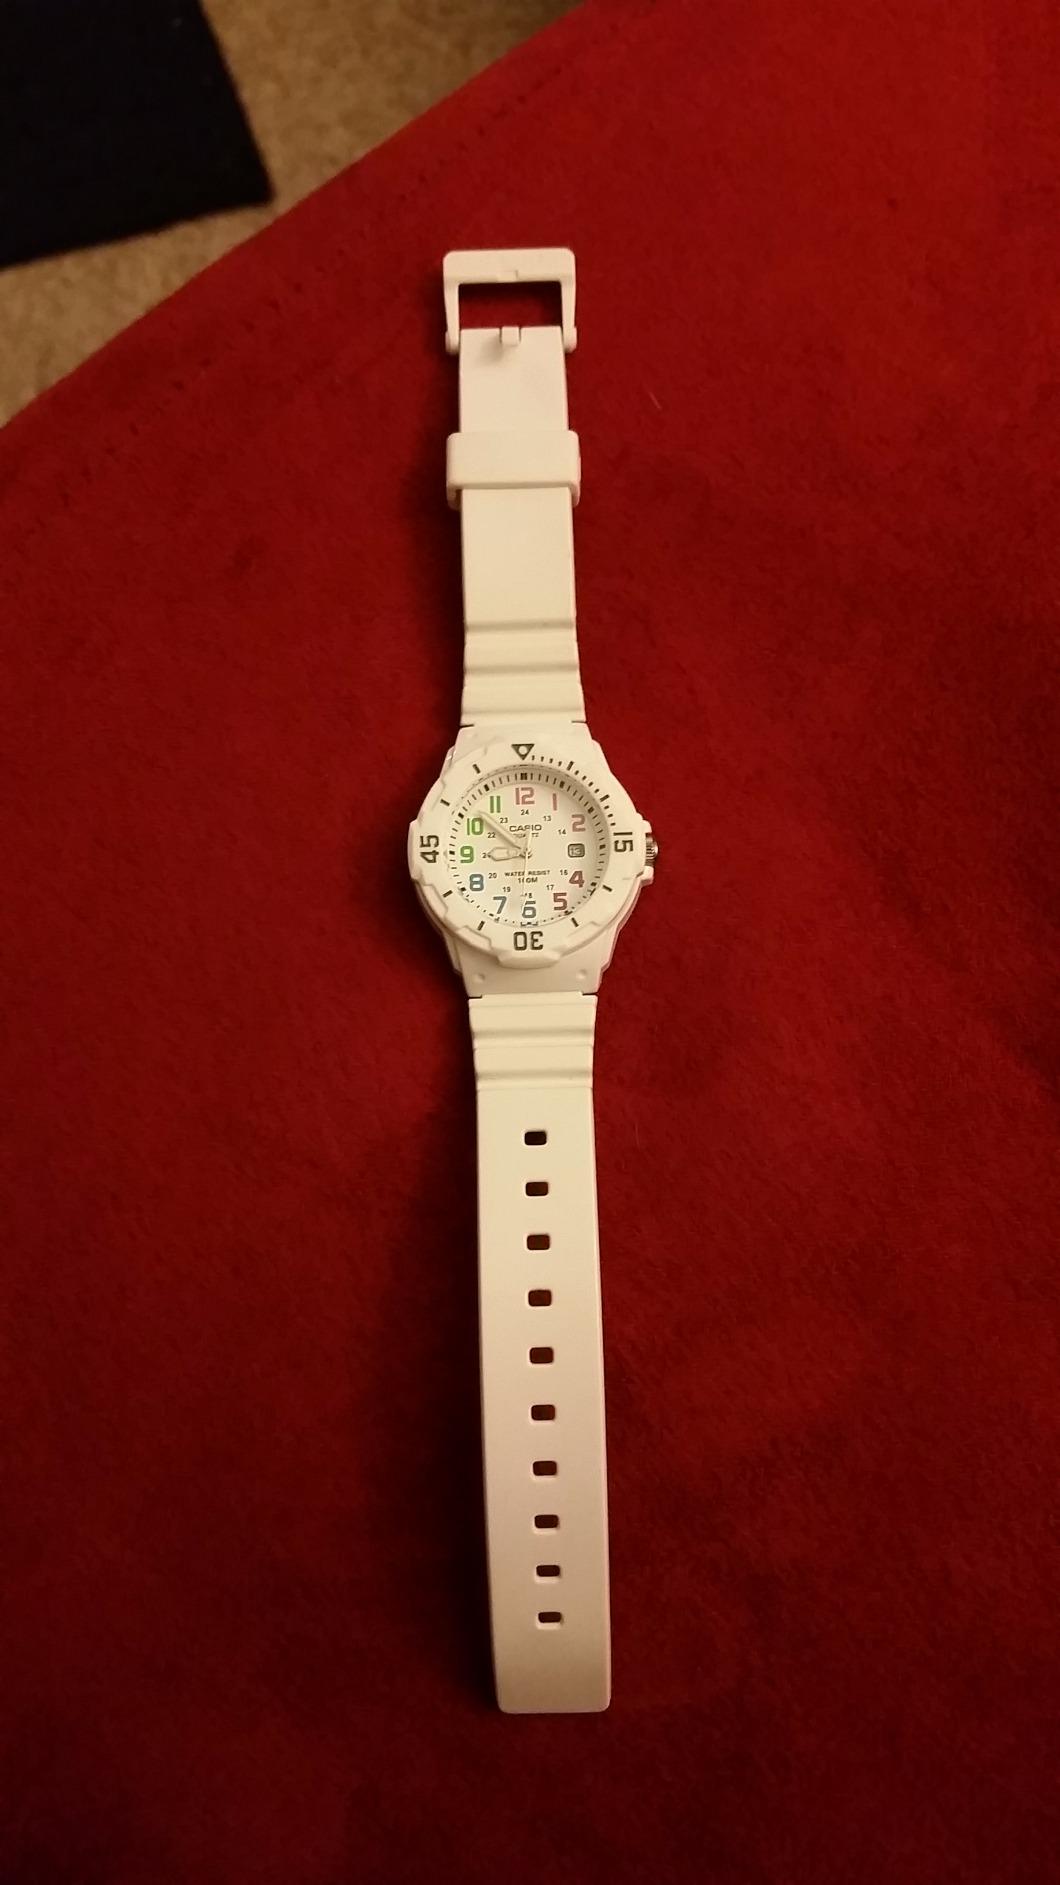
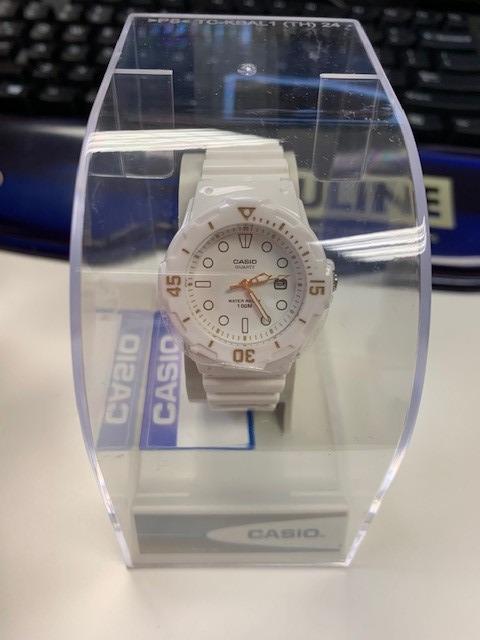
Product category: accessories_watch
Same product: yes